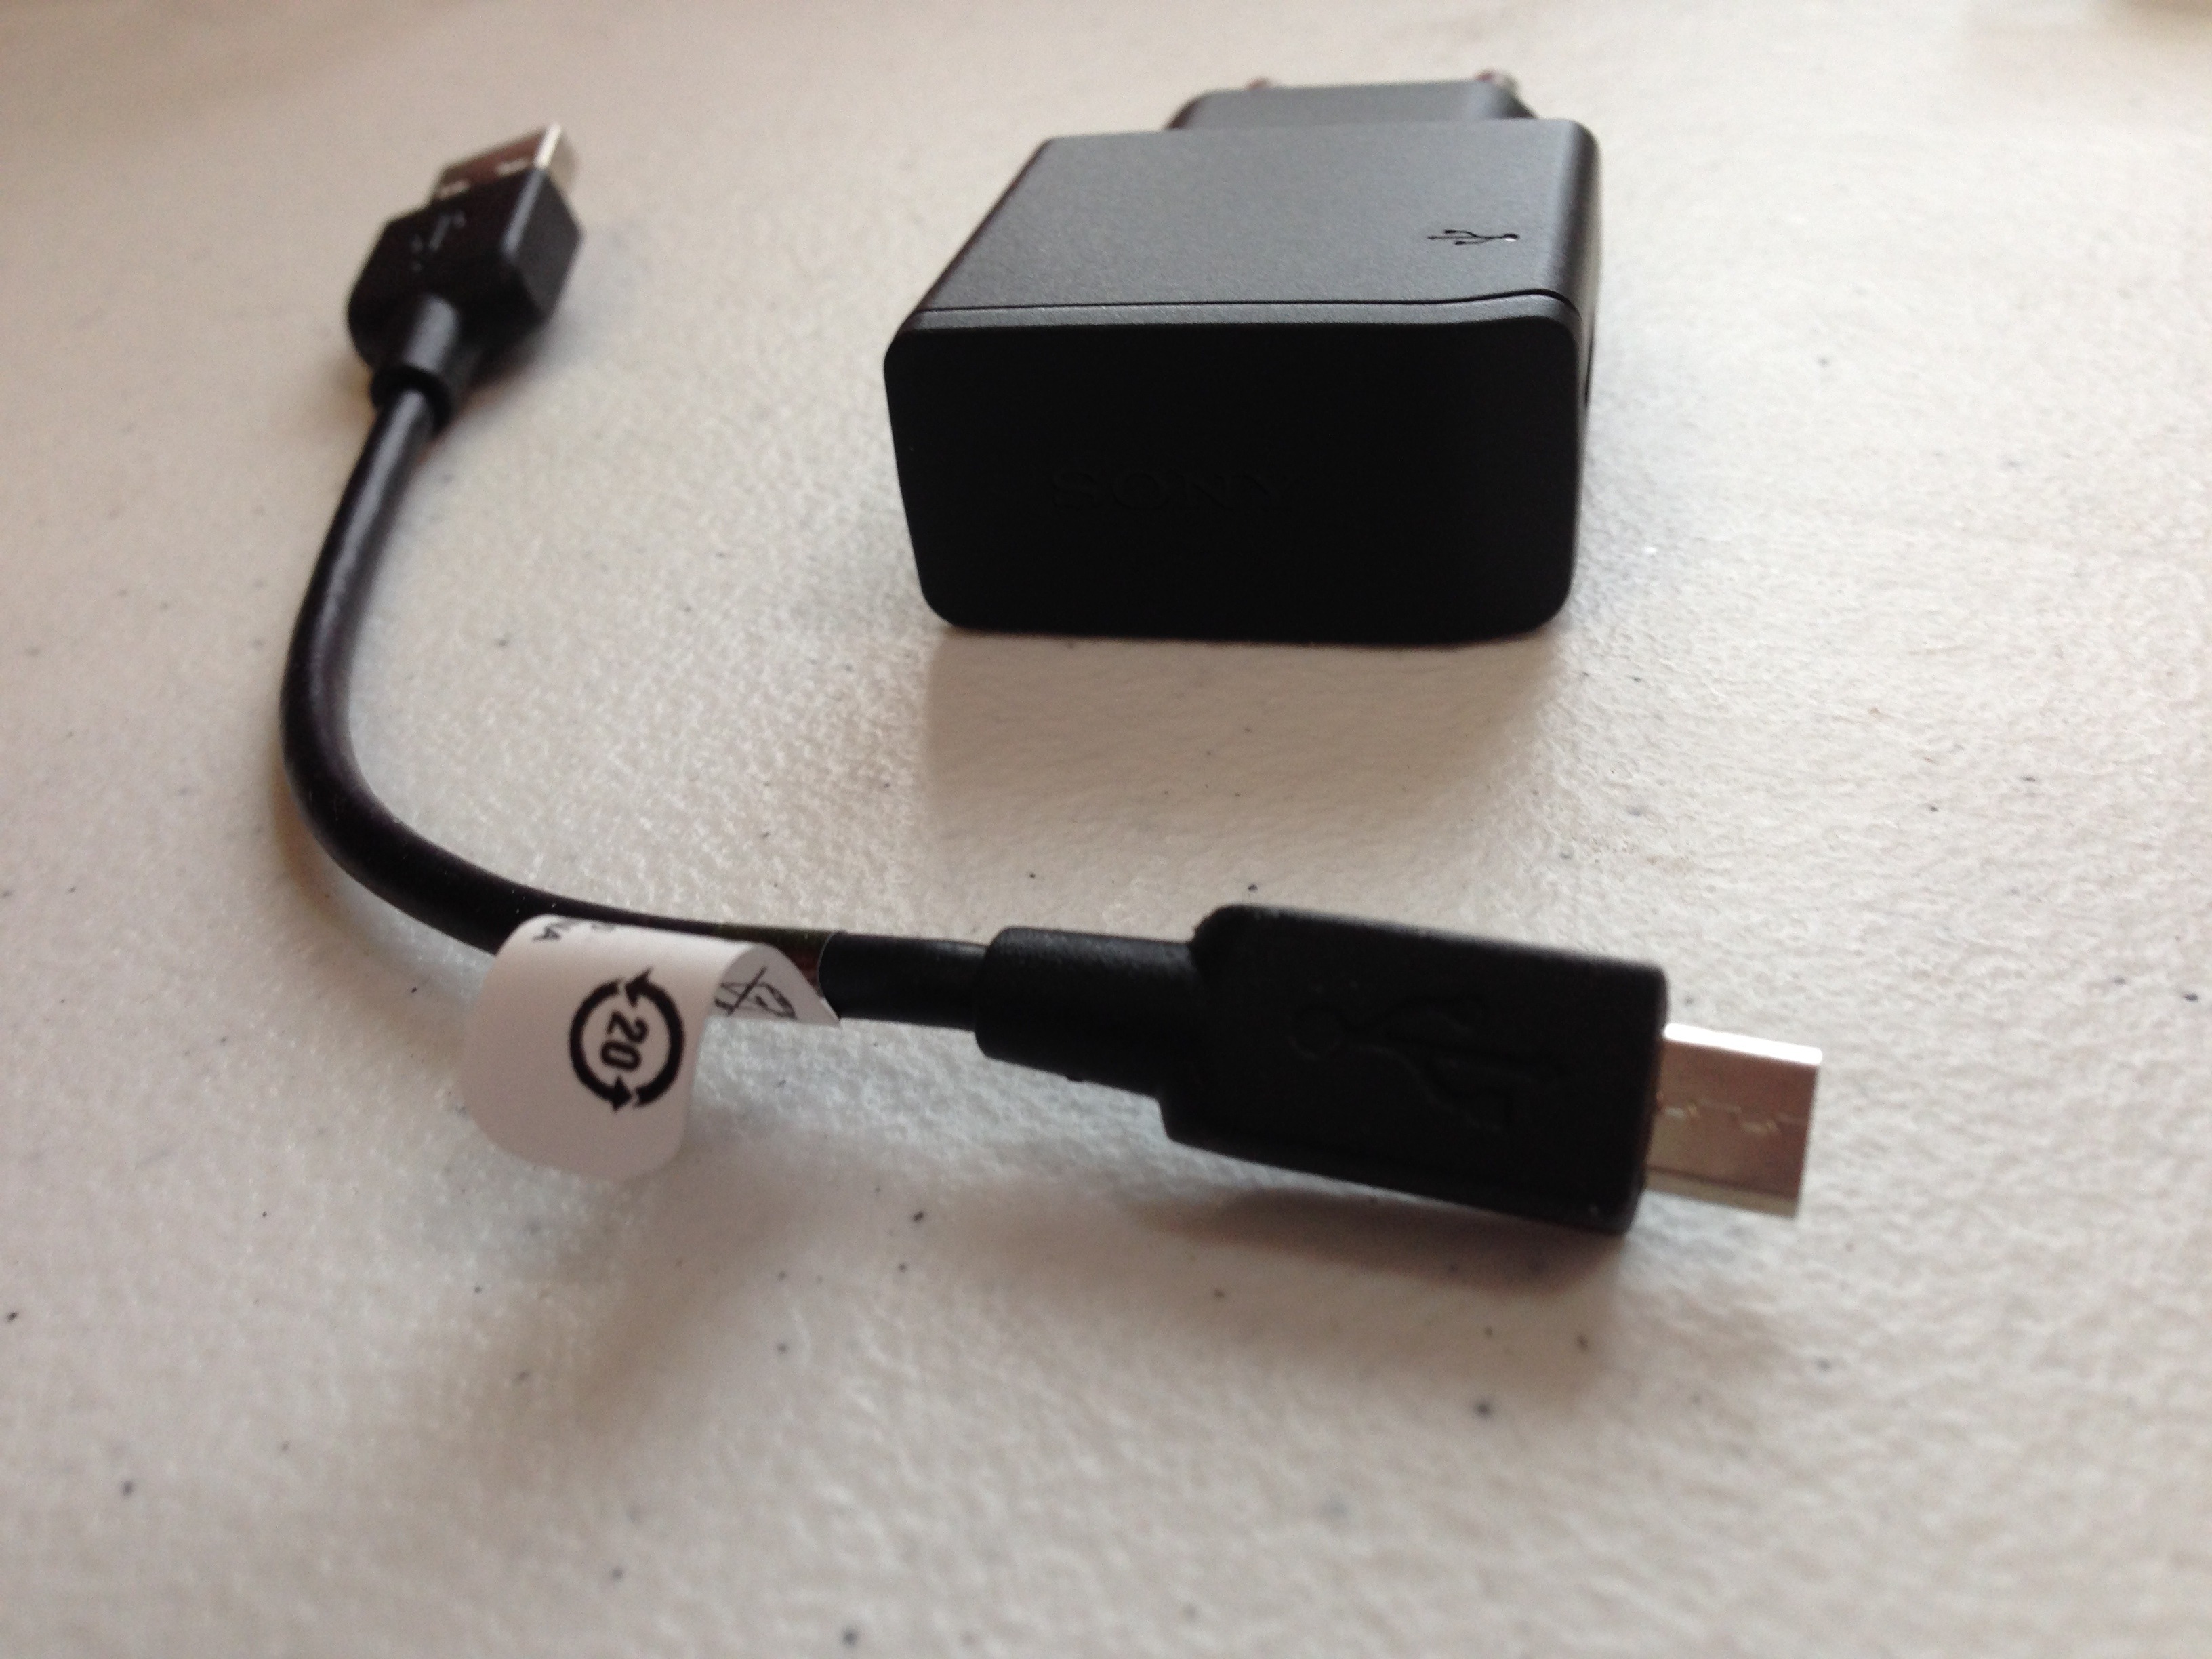
technology, plastic, cable, equipment, electricity, cord, device, electronics, mini, usb, electric, adapter, accessory, charger, connector, recharge, trigger, electronic device, electronics accessory, 5pin usb